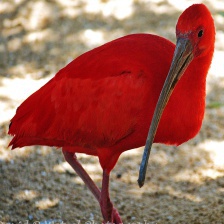
Species: SCARLET IBIS
Scientific name: EUDOCIMUS RUBER